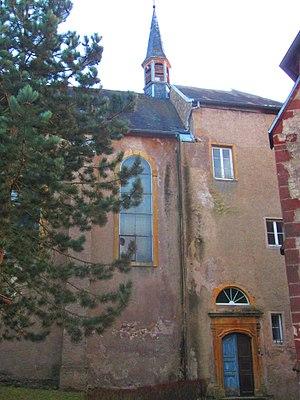
Rustroff chapelle du couvent des Franciscaines
Rustroff est une commune française située dans le département de la Moselle, en région Grand Est.